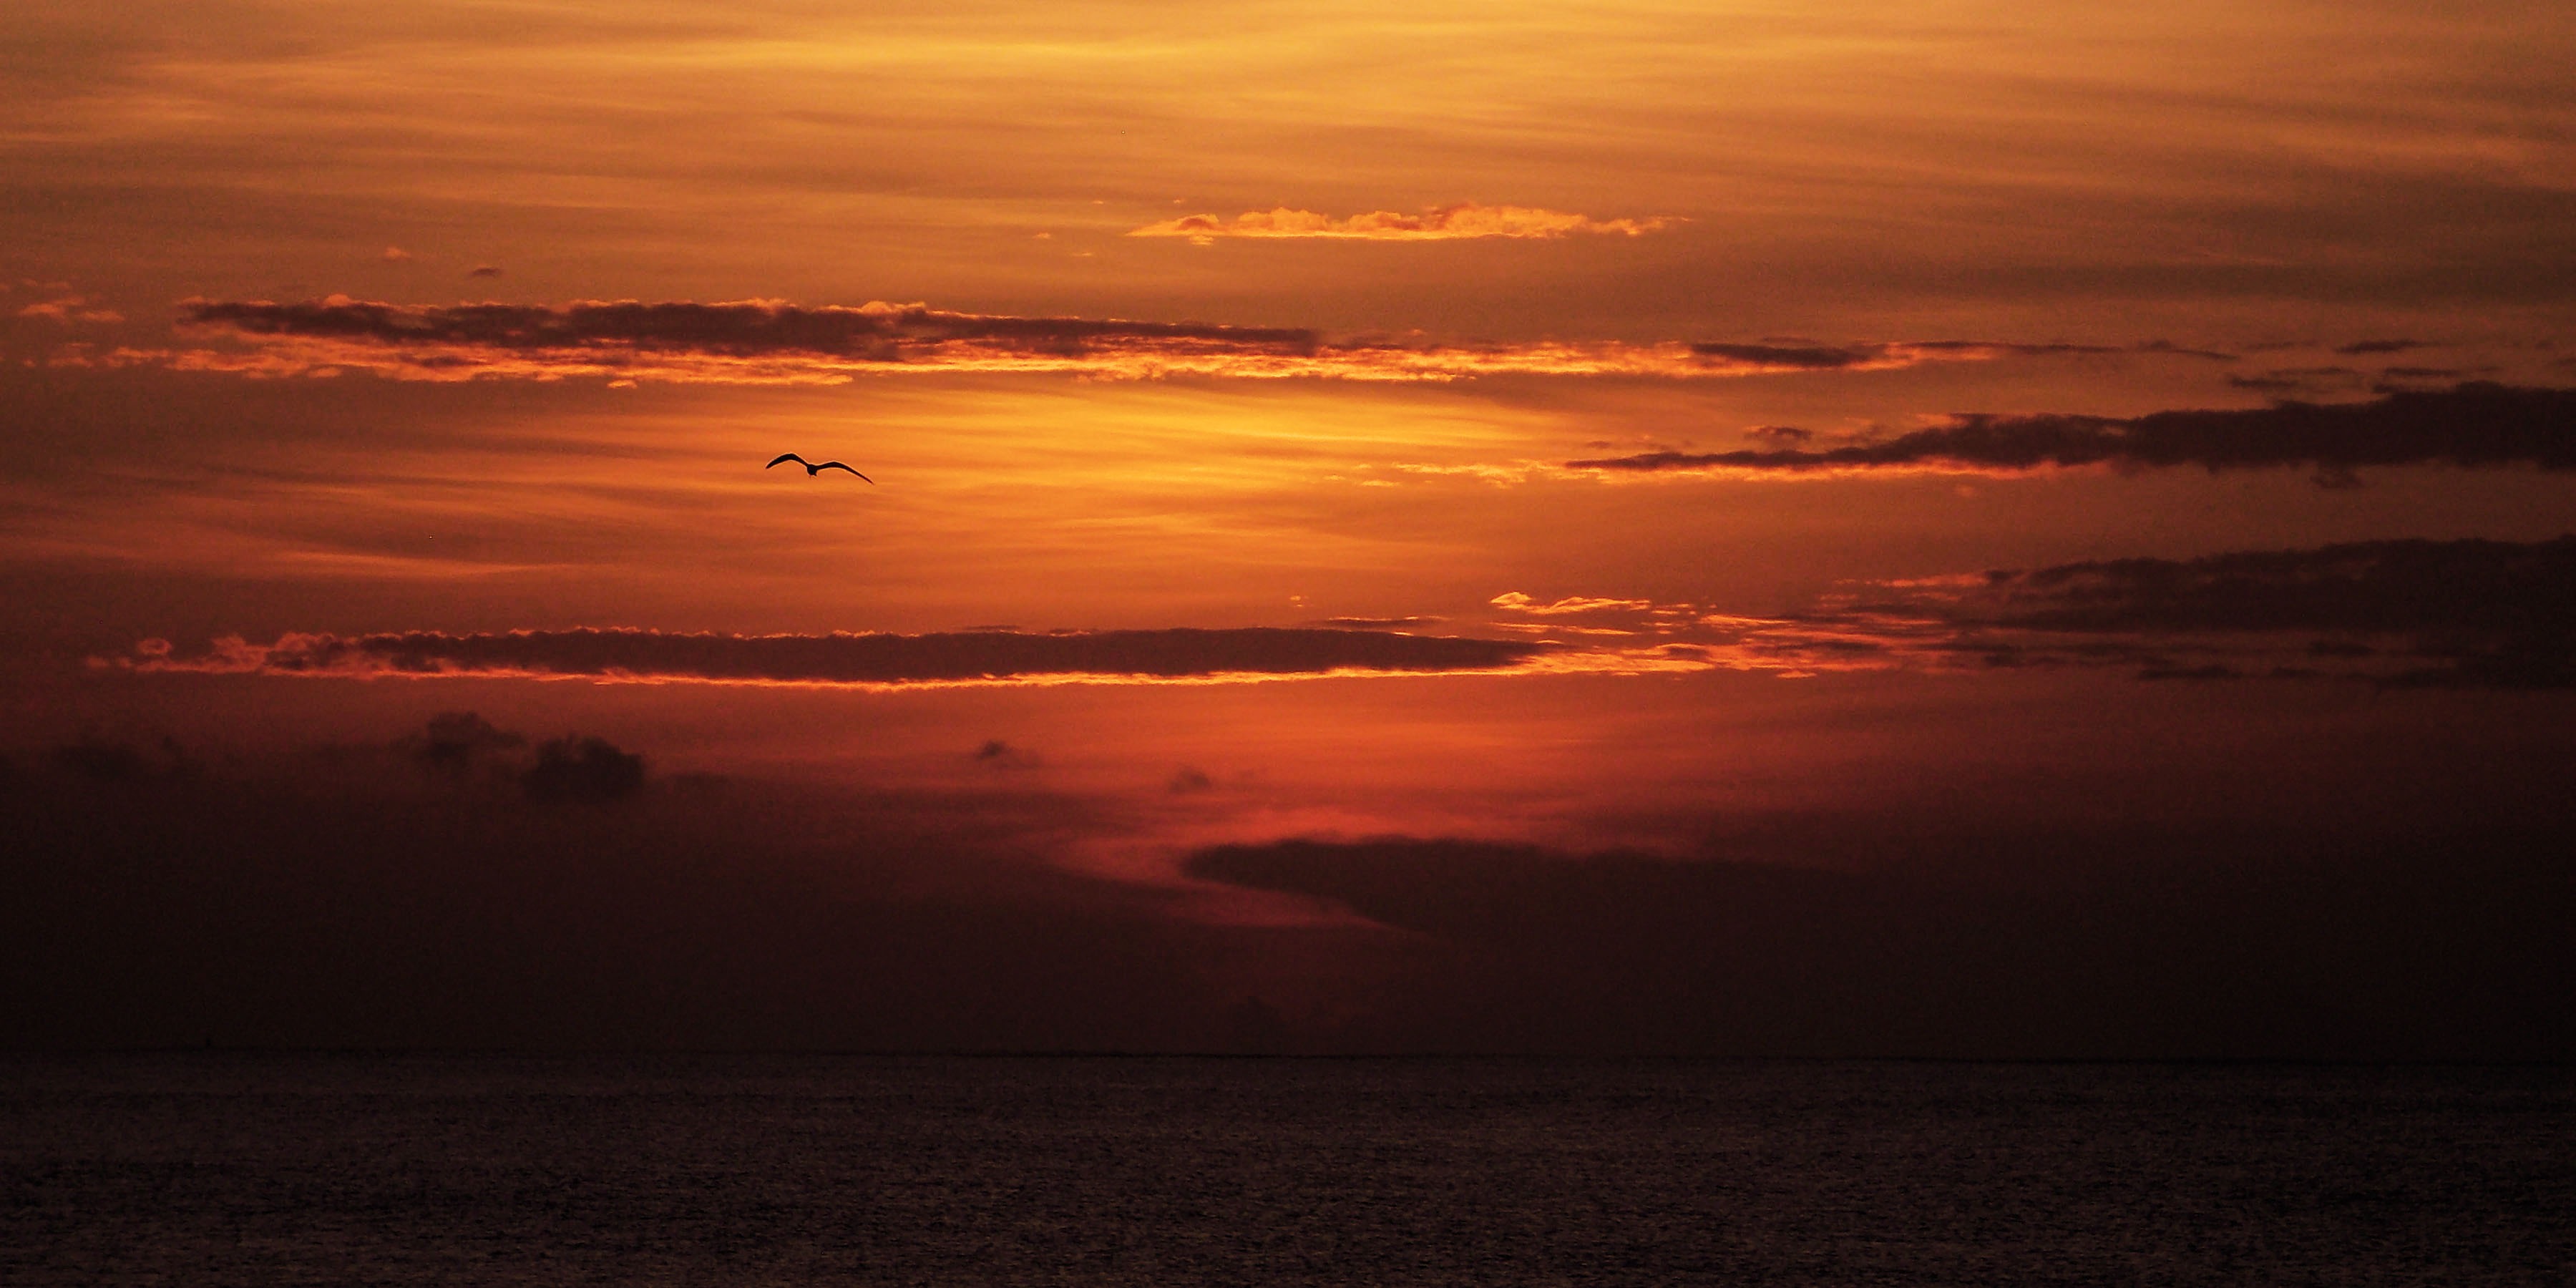
sea, coast, horizon, light, cloud, sky, sun, sunrise, sunset, sunlight, morning, dawn, atmosphere, dusk, evening, afterglow, atmospheric phenomenon, red sky at morning